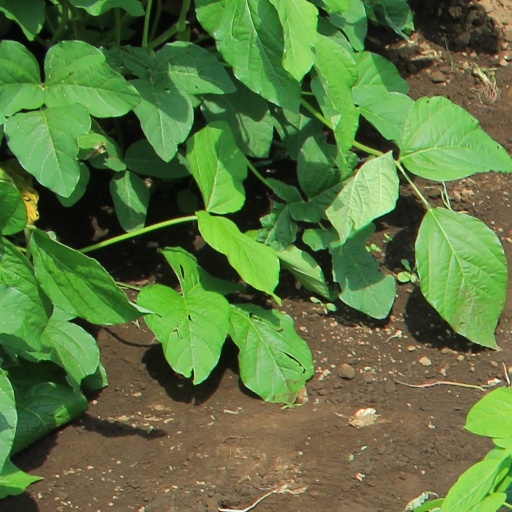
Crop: soybean